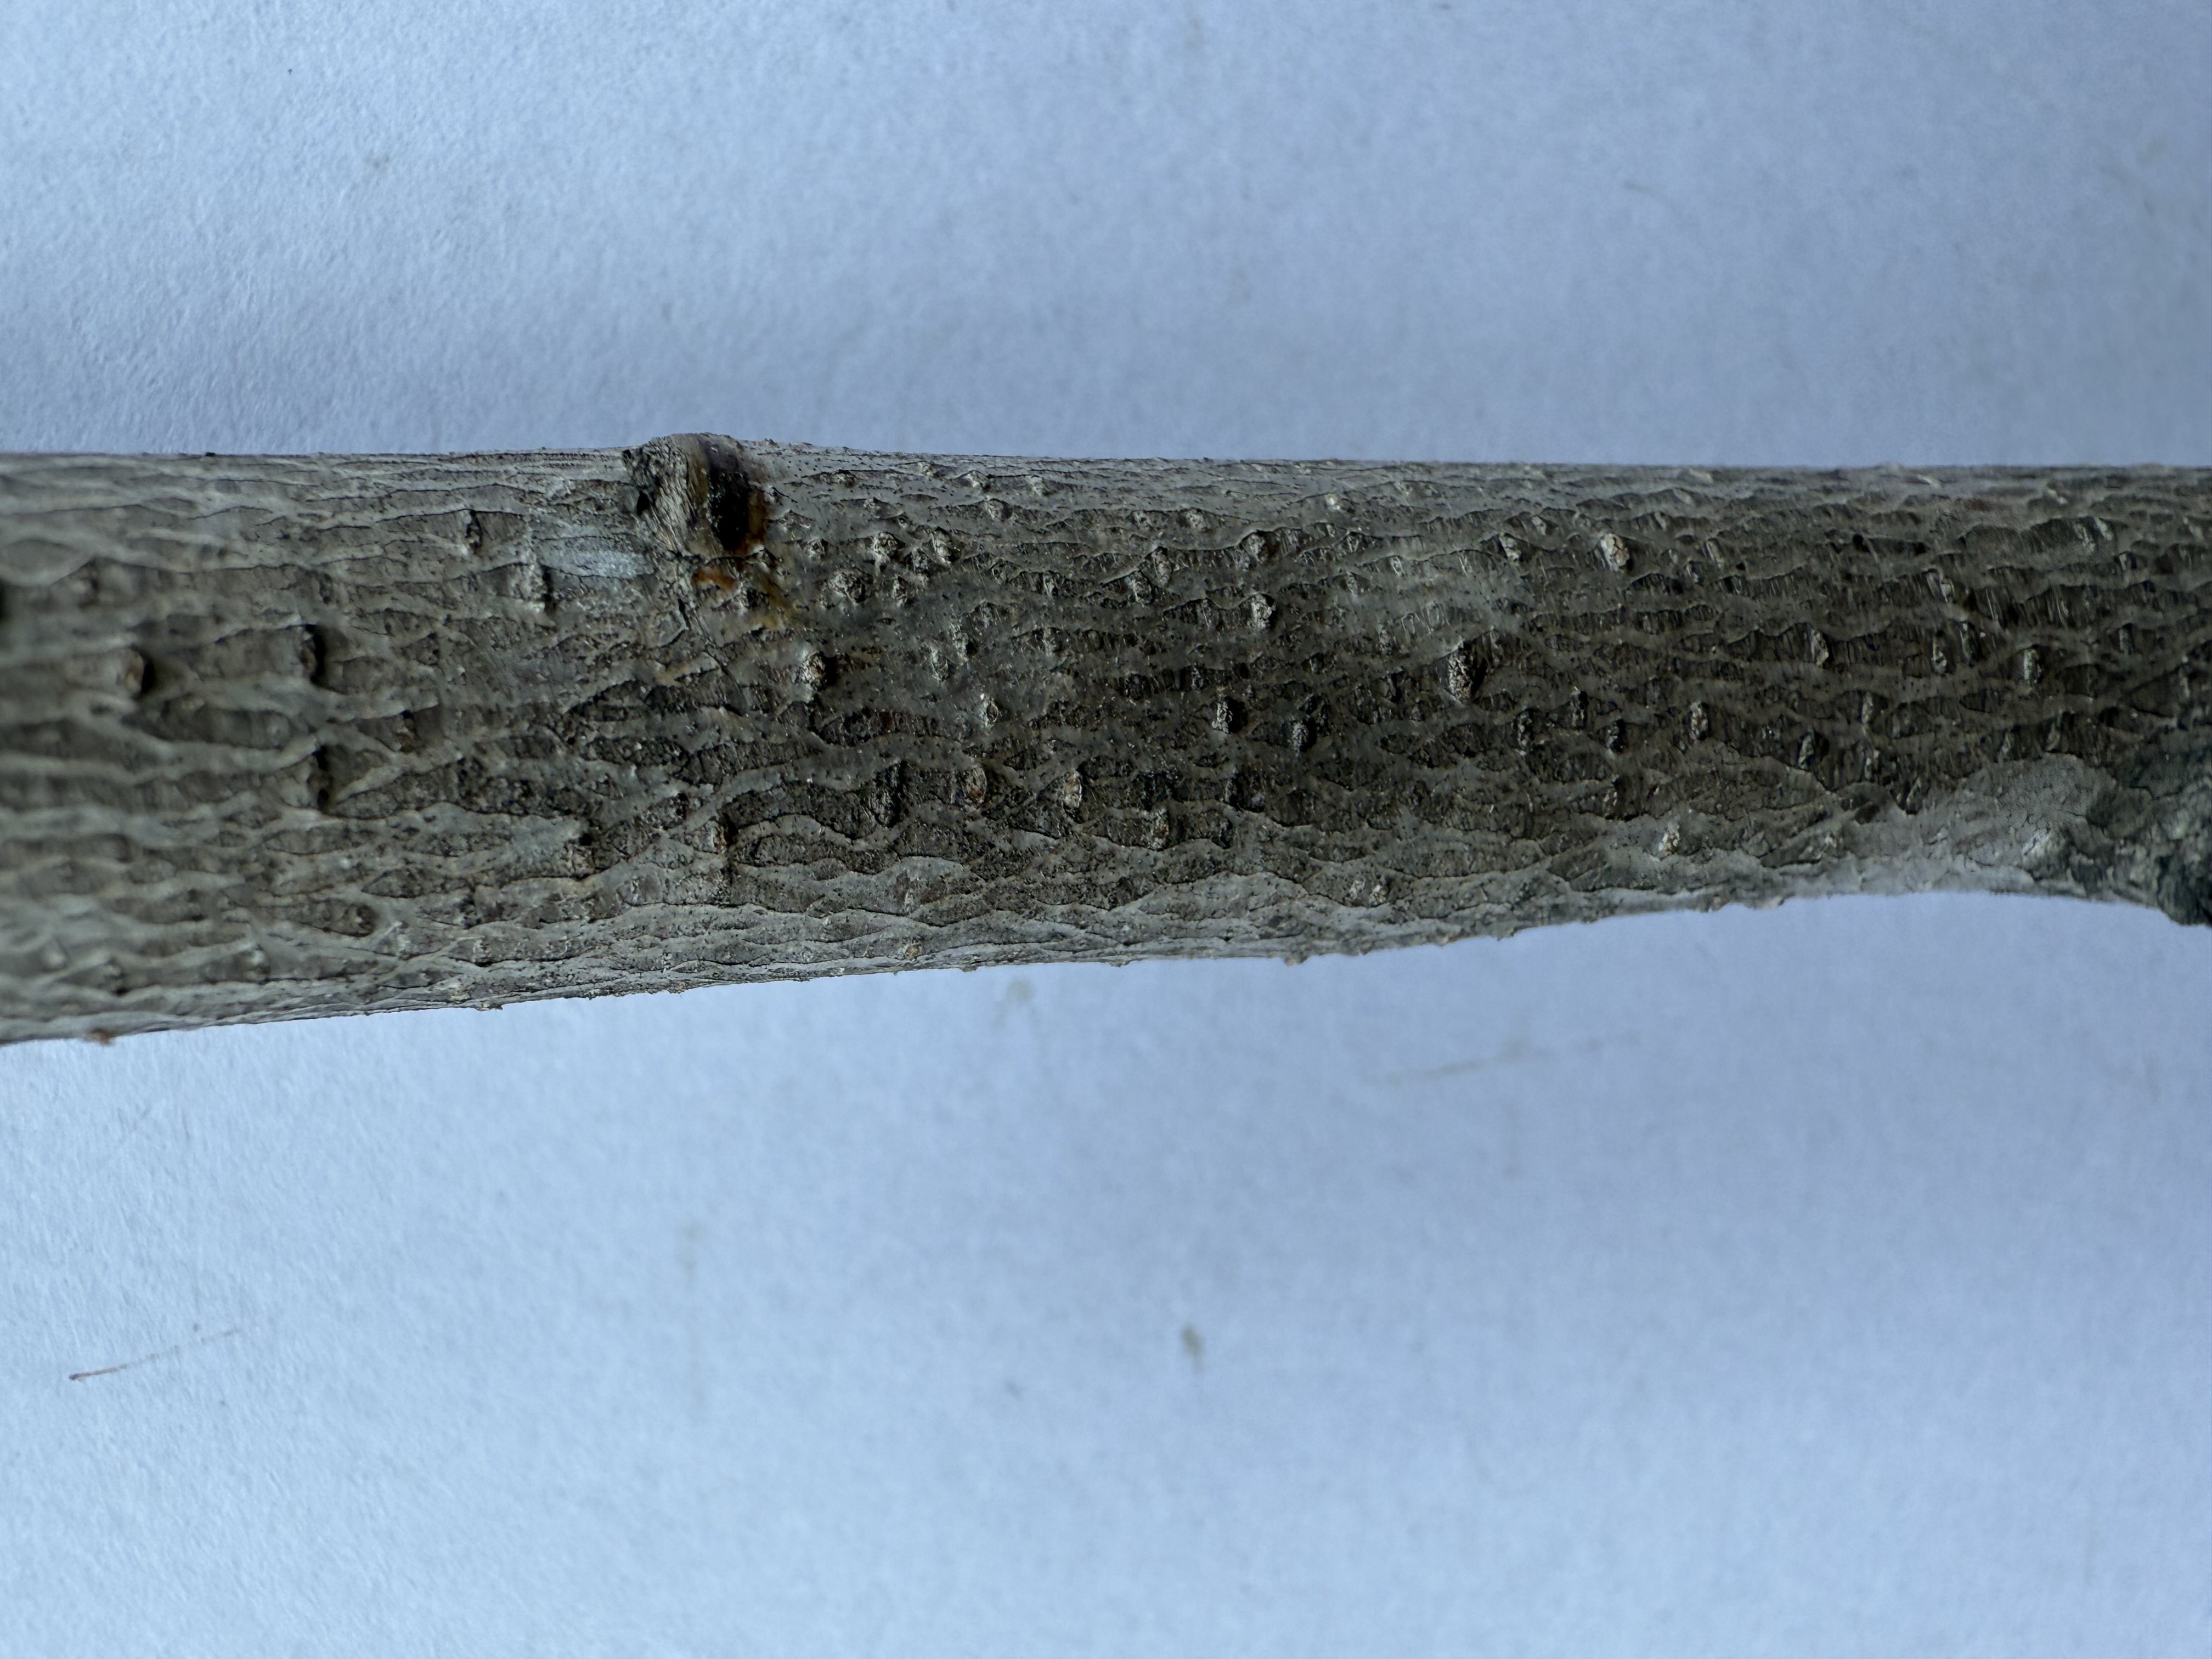
Variety: Red Nectarine